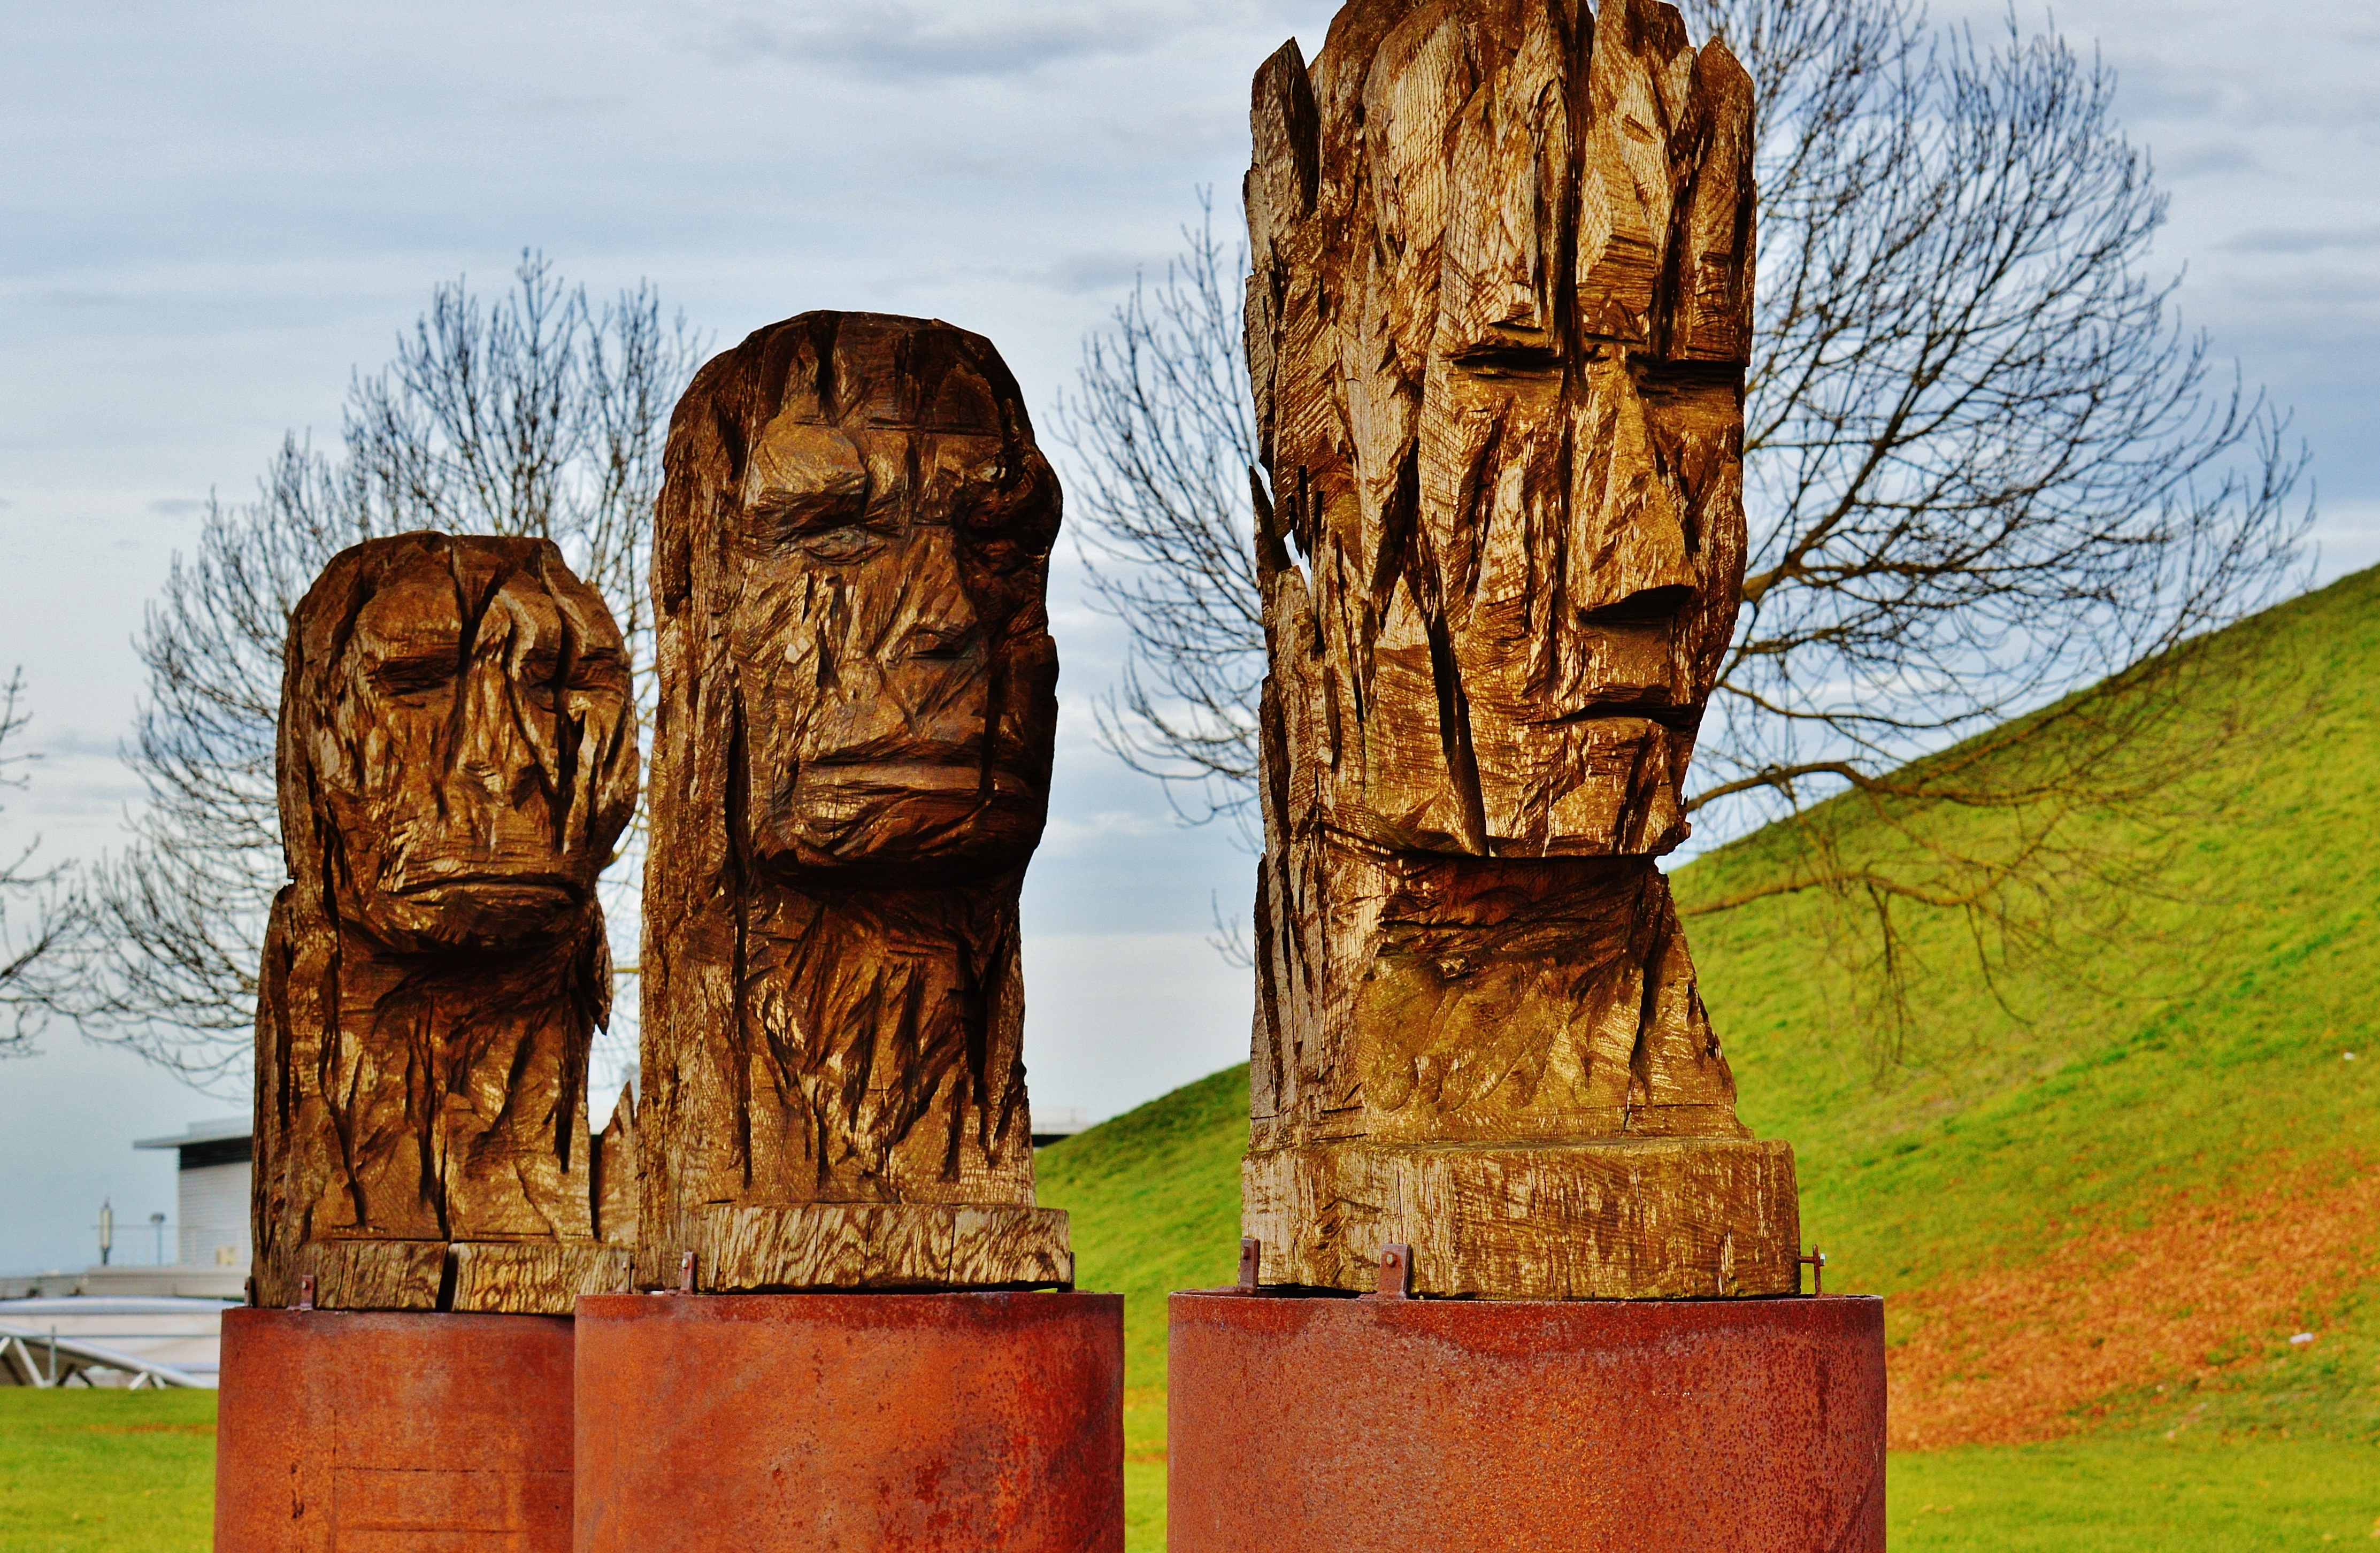
tree, rock, abstract, wood, sculpture, art, temple, carving, figures, monolith, stele, ancient history, munich airport